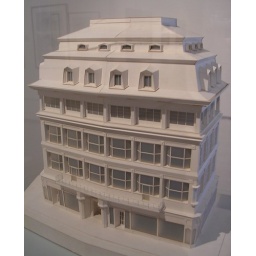
model of the museum of czech cubism, house of the black madonna, designed by the architect josef gocar, prague